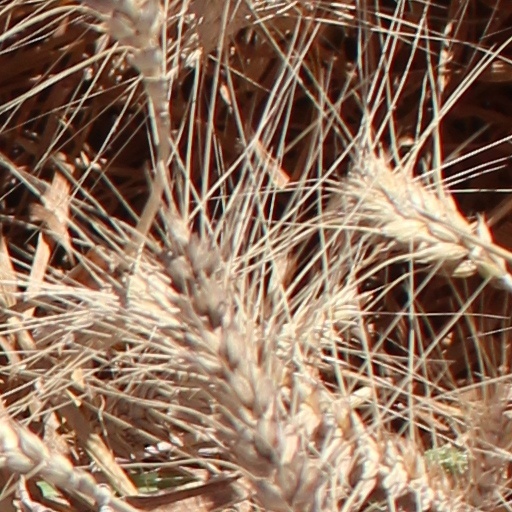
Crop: wheat